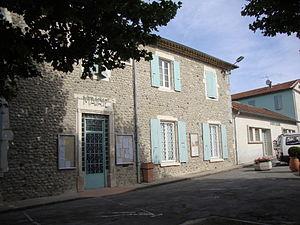
Saint-Laurent-du-Pape (Ardèche, Fr) mairie-école
Saint-Laurent-du-Pape est une commune française, située dans le département de l'Ardèche en région Auvergne-Rhône-Alpes.